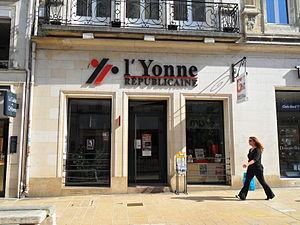
Siège de l'Yonne Républicaine au centre-ville
Centre névralgique de la ville d'Auxerre, il regroupe de nombreux commerces et donc emplois. Plusieurs administrations y sont également implantées.
Auxerre [osɛʁ] est une commune française située dans le nord-ouest de la région Bourgogne-Franche-Comté, dans le département de l'Yonne, dont elle est le chef-lieu. Également bureau centralisateur de quatre cantons et siège de la communauté d'agglomération de l'Auxerrois, elle comptait 34 634 habitants au dernier recensement en 2017, ce qui en fait la première commune icaunaise et la cinquième commune de Bourgogne-Franche-Comté en nombre d'habitants. Son aire urbaine totalise près de 93 000 habitants la même année. L'unité urbaine d'Auxerre est la 146ᵉ unité urbaine la plus peuplée de France avec 43 000 habitants.